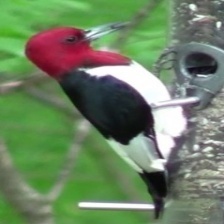
Species: RED HEADED WOODPECKER
Scientific name: MELANERPES ERYTHROCEPHALUS